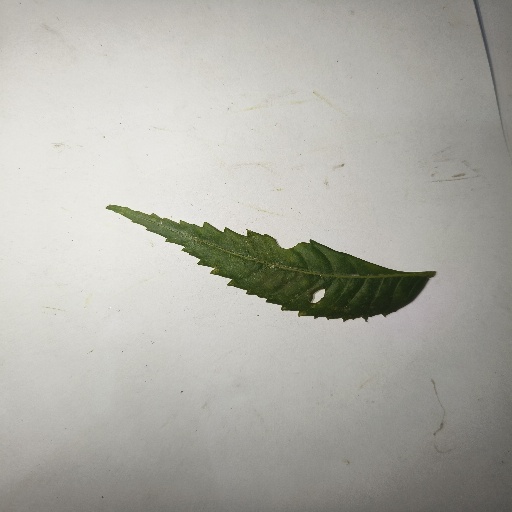
Species: Neem
Leaf condition: Shot Hole Leaf